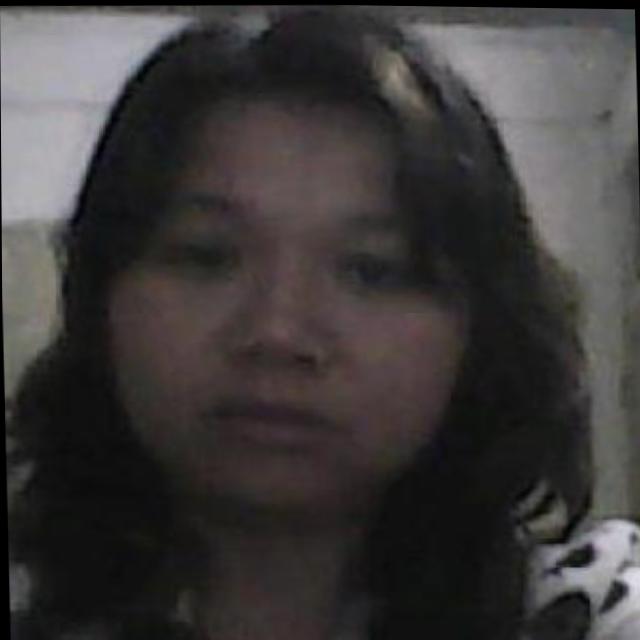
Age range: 21-44